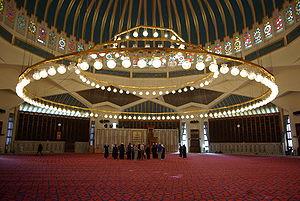
La mosquée du roi Abdallah Ier, à Amman, en Jordanie. العربية: داخل مسجد الملك عبدالله الأول في عمّان - الأردن
Plus de 90 % de la population de Jordanie confessait l’islam sunnite dans les années 1980. L’islam n'était pas forcément vécu de façon orthodoxe, mais la dévotion et l’identification à la foi musulmane était forte. L’islam est la religion établie, et ainsi ses institutions sont soutenues par le gouvernement. La Constitution de 1952 dispose que le roi et ses successeurs doivent être musulmans, et de parents musulmans. Parmi les minorités religieuses, il existe des chrétiens de différentes confessions, quelques musulmans chiites, ainsi que quelques adhérents à une autre foi.